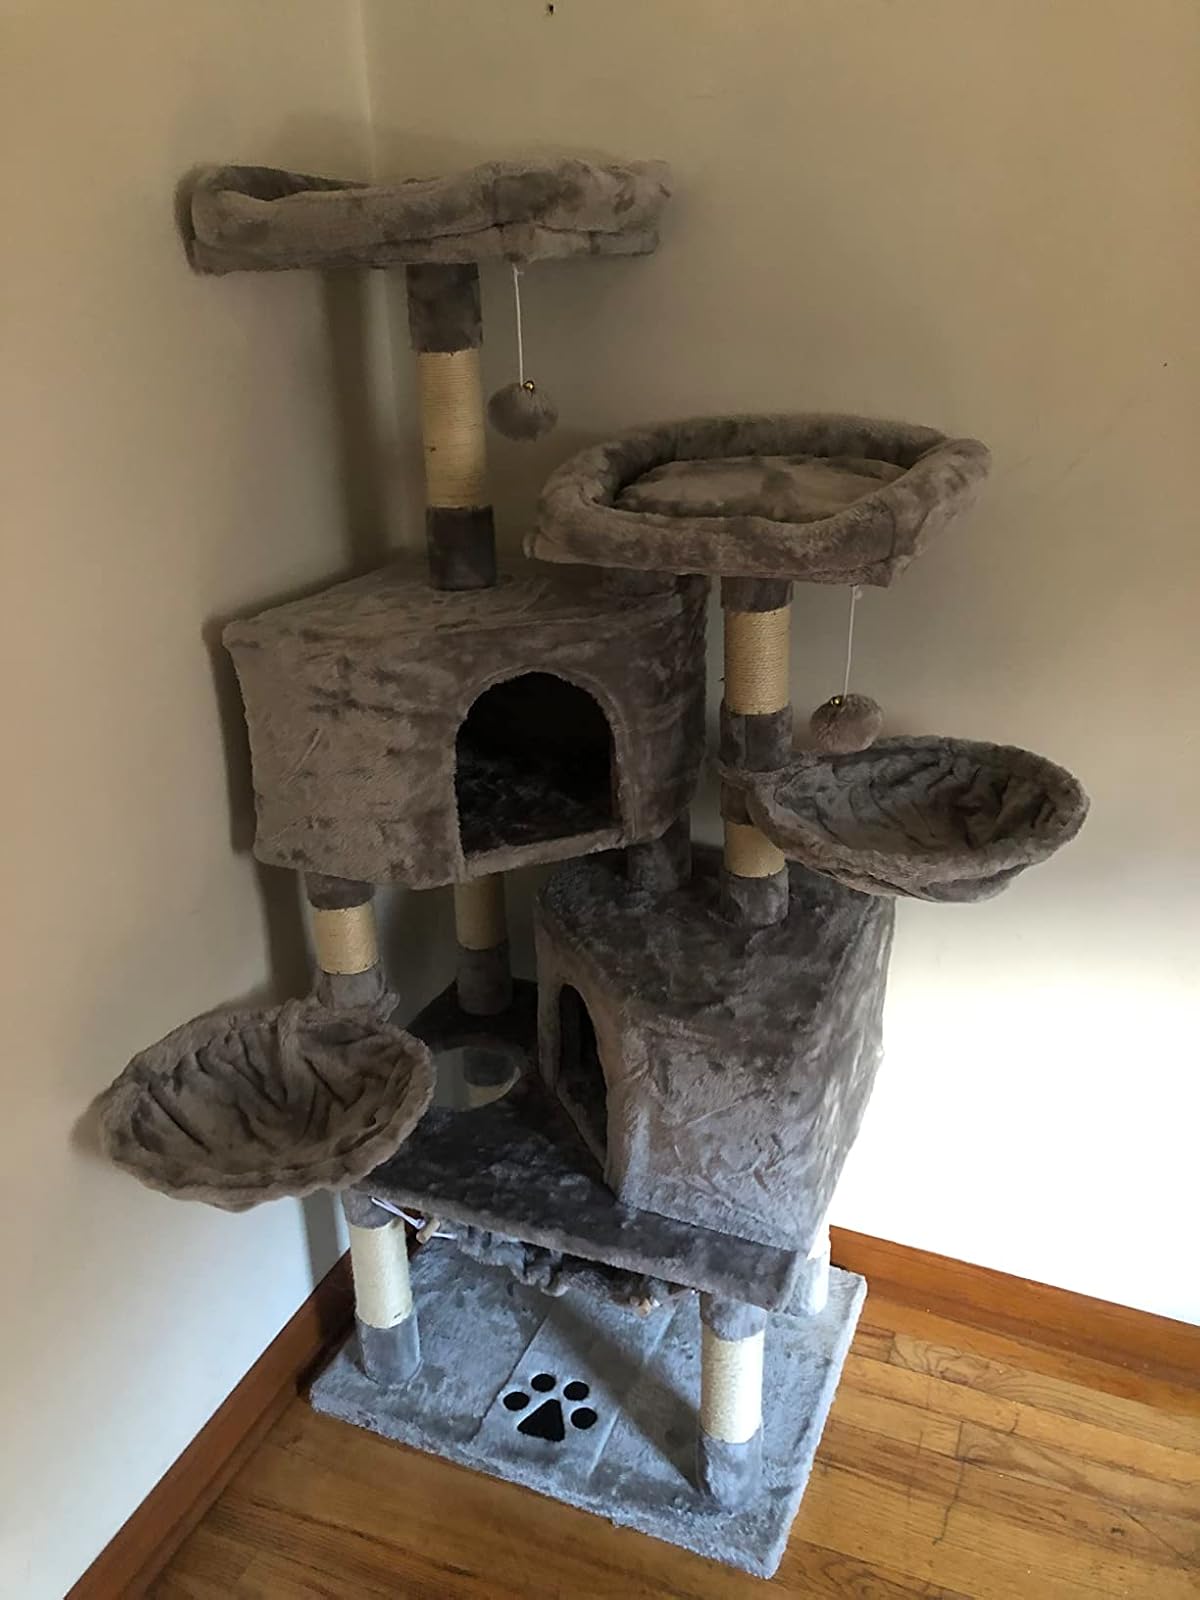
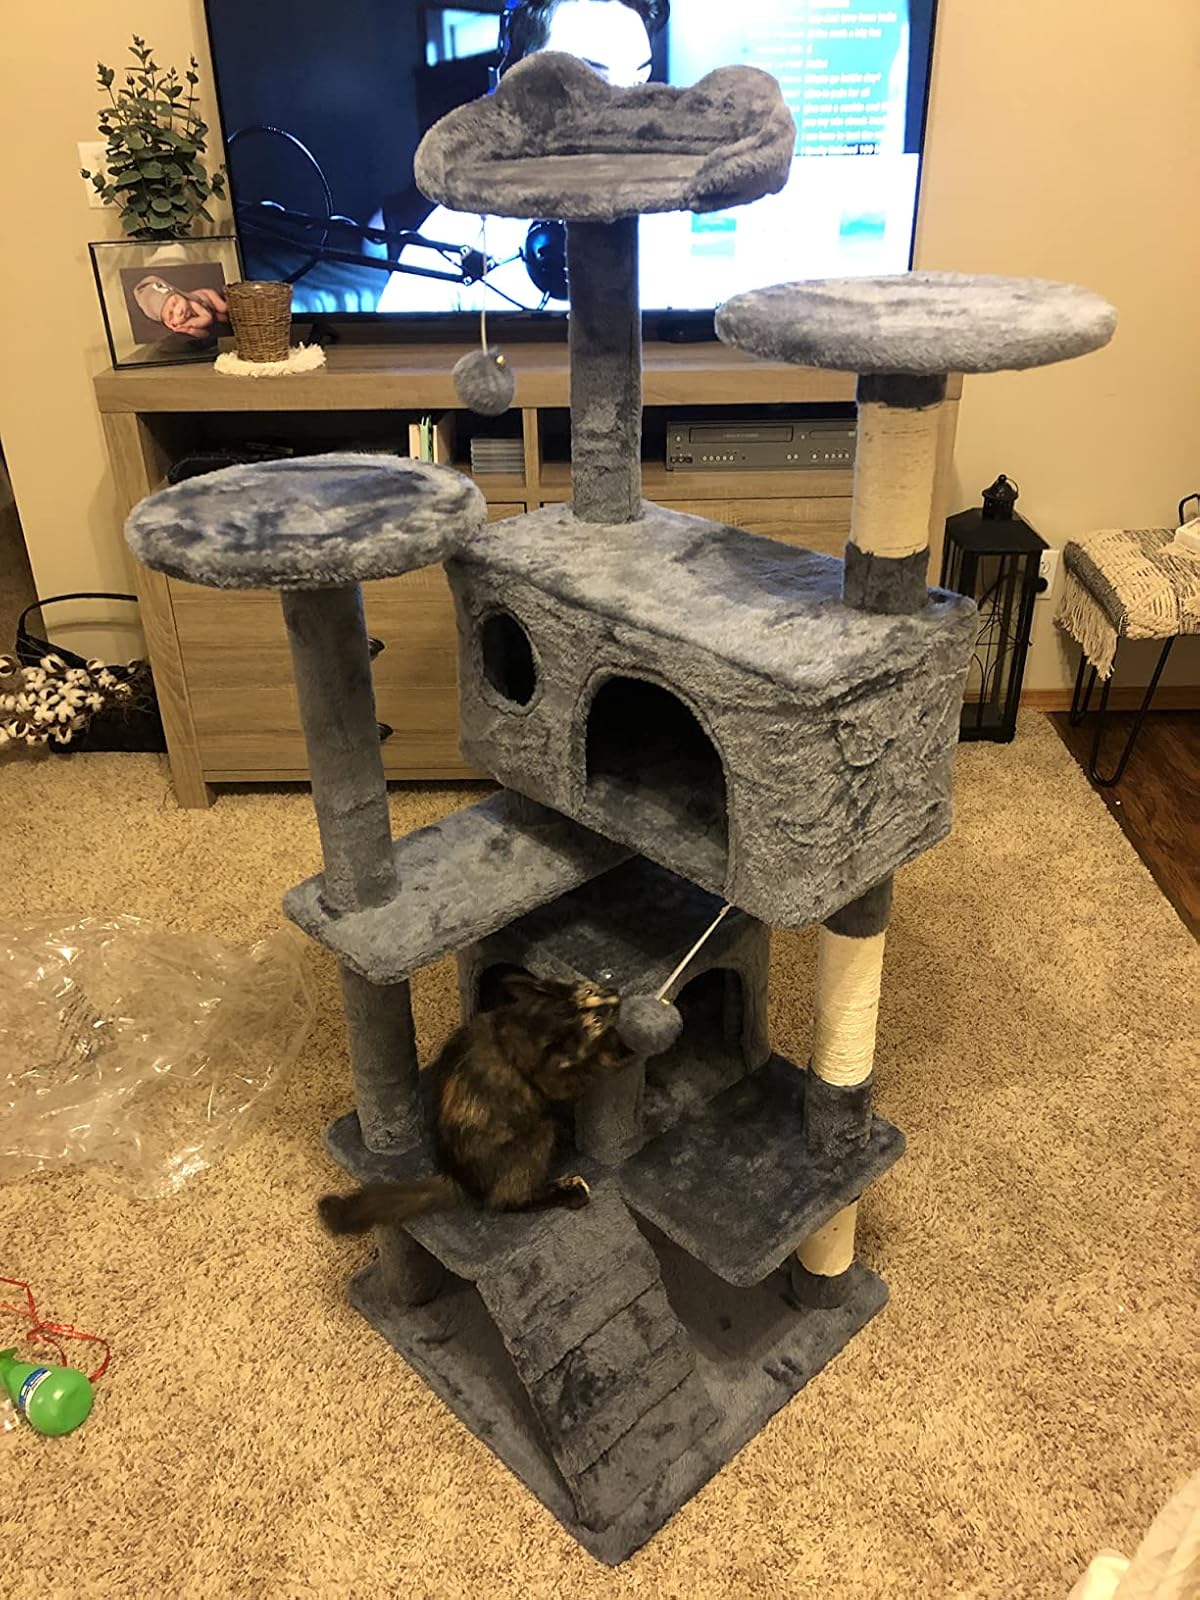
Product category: items_cat tree
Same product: no